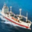
Label: ship